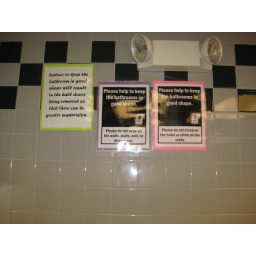
signs in the girls room at Mynderse Academy, Seneca Falls